Tirumala Nayaka

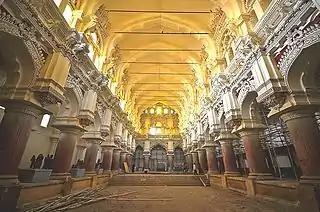
Palace Auditorium/Dance Hall

Tirumala Nayaka's capital was Madurai. The royal residence had been moved from there to Thiruchirapalli by his predecessor, but Tirumala Nayaka moved it back to Madurai again. The reason for this move is claimed to be due to a dream Tirumala Nayaka had but also stated by historians that Madurai has a long history and continuously civilized through ages and Thiruchirapalli is at a threat of immediate attack by Mysore.